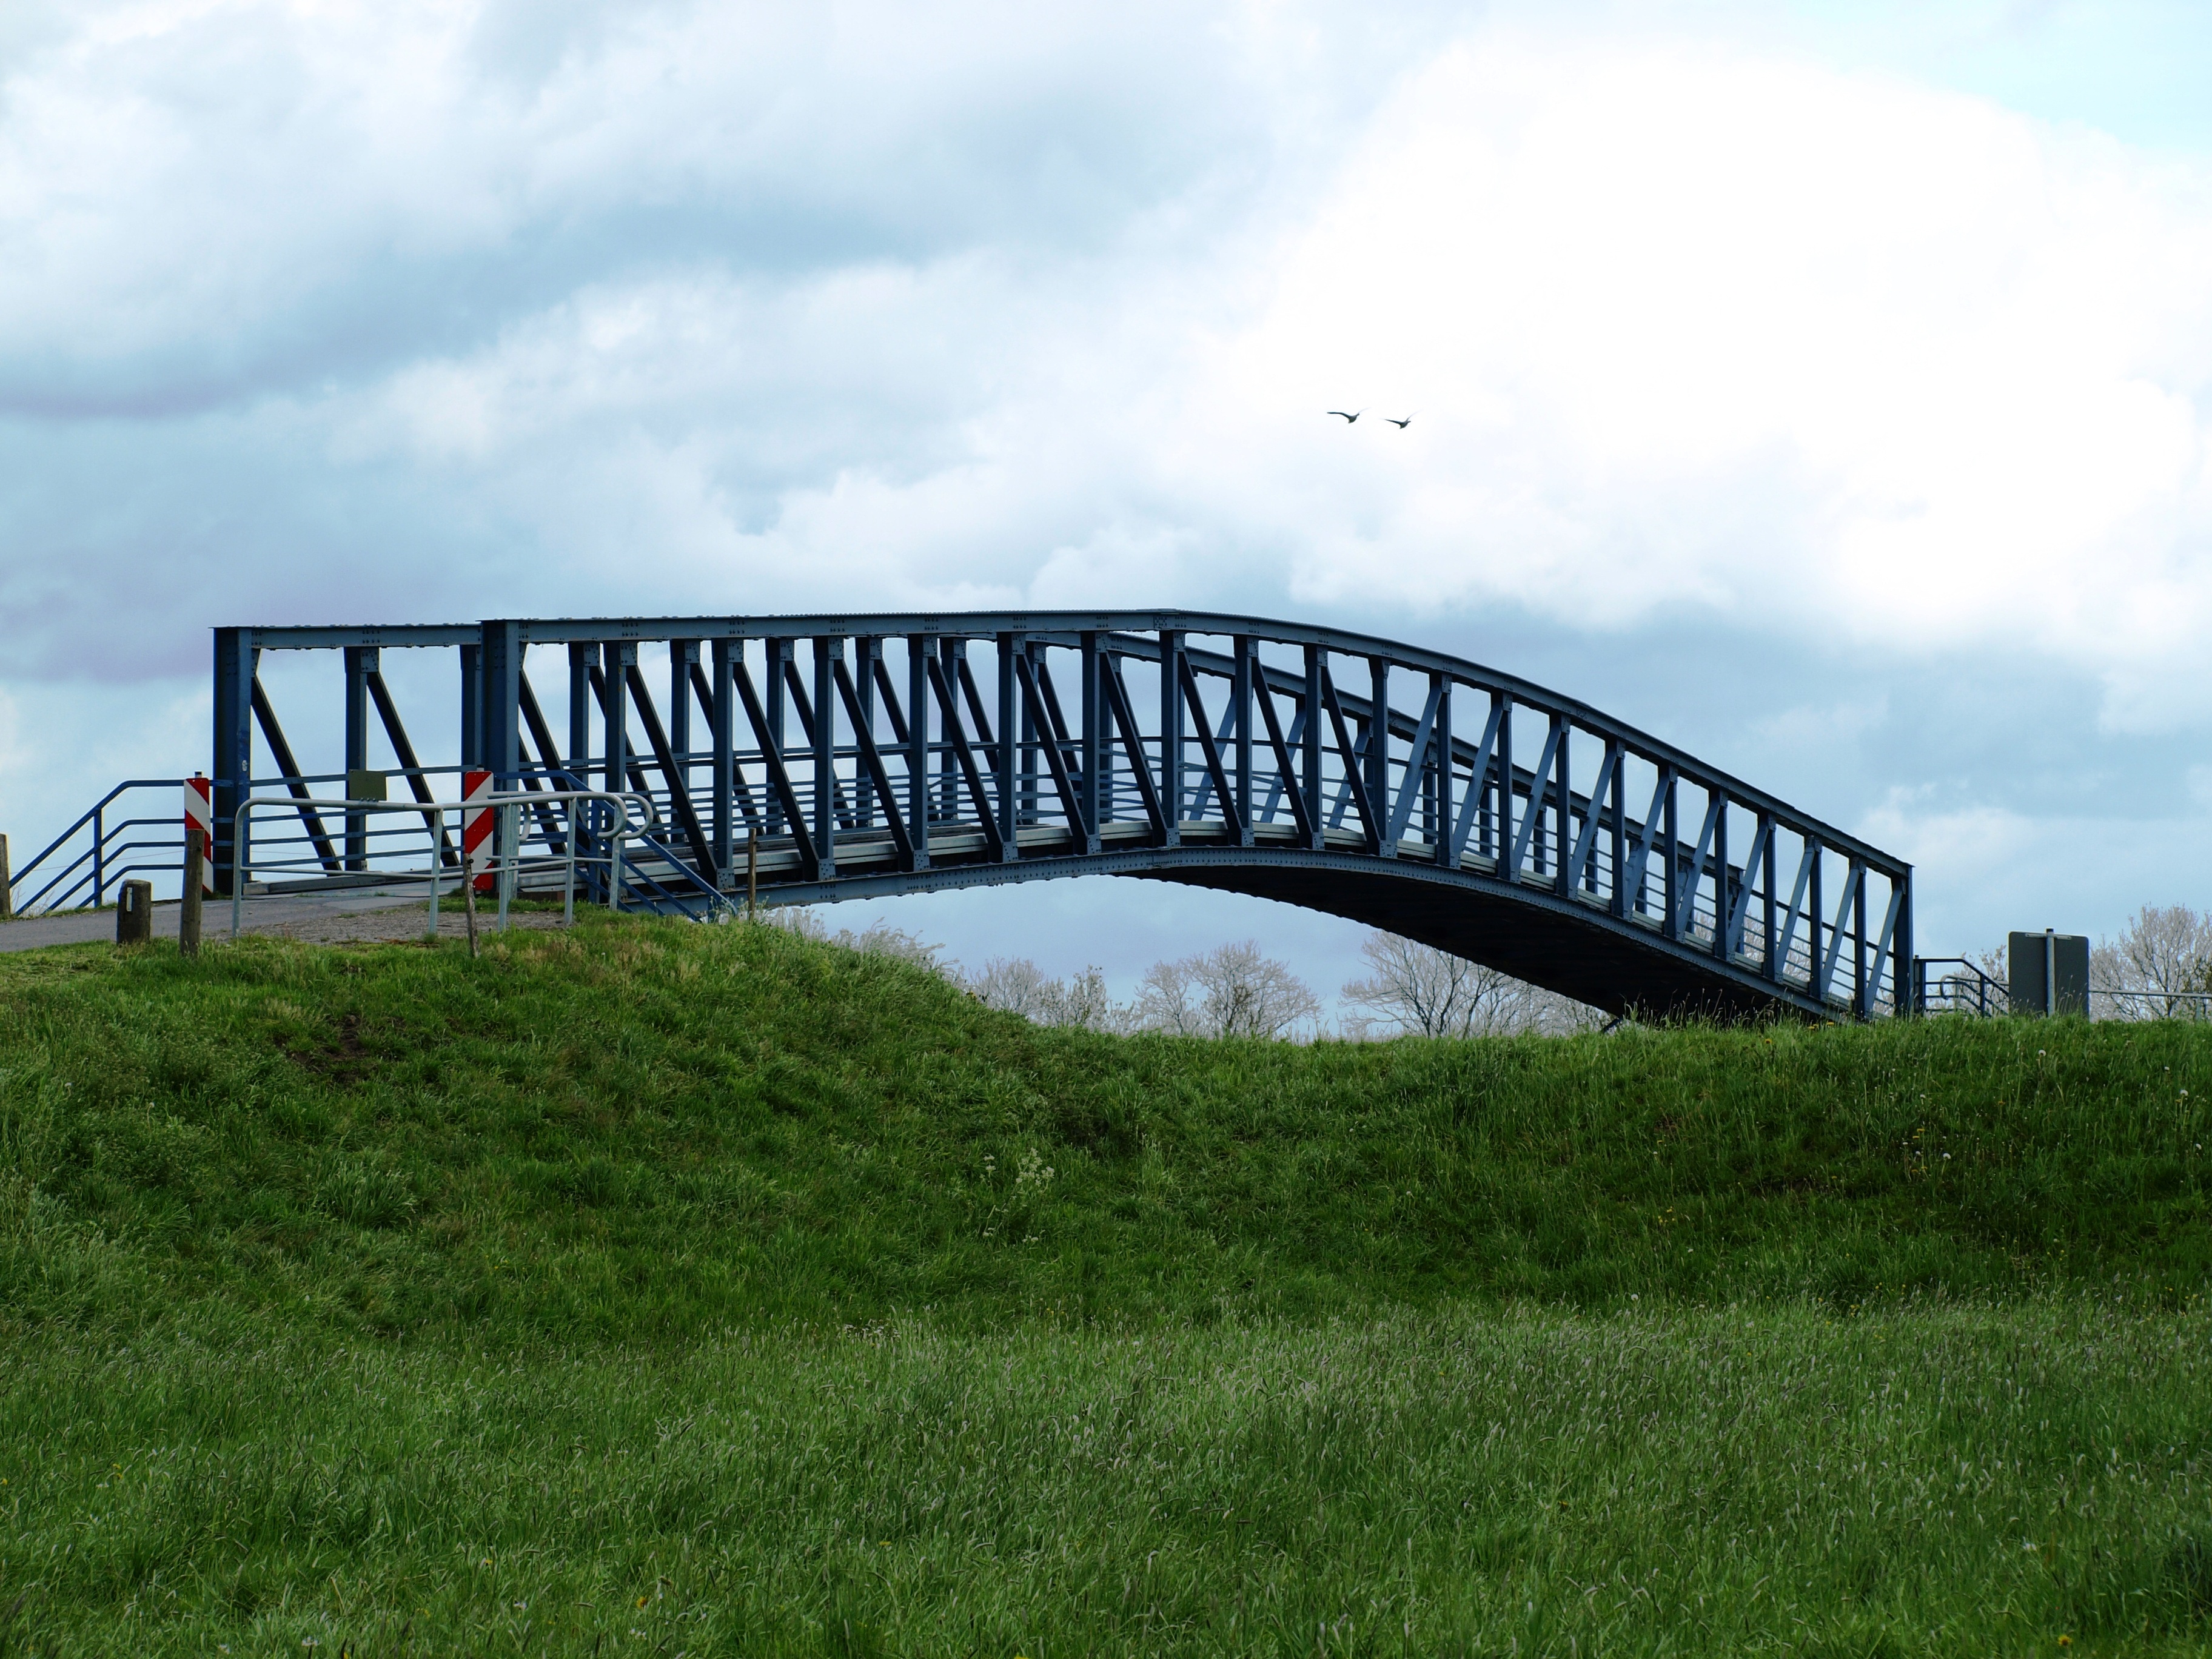
grass, bridge, walkway, narrow, steel, construction, east frisia, steel bridge, metal rods, arch bridge, truss bridge, nonbuilding structure, amdorf, narrowest bridge in germany, leda